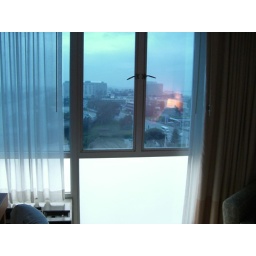
notice the blue look out of the window - below is the real 'light' ...